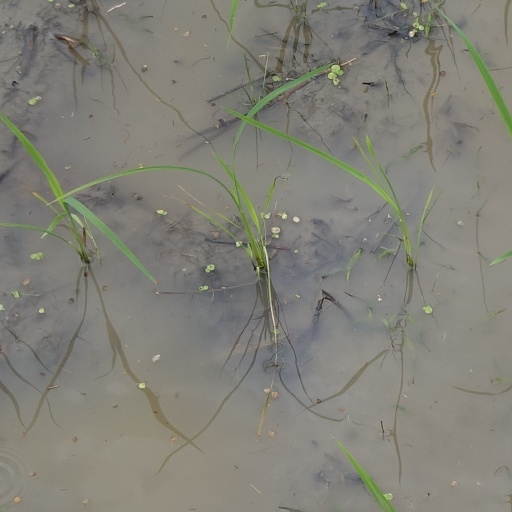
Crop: rice